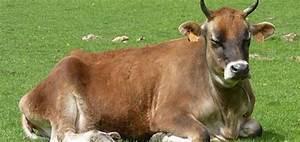
cow